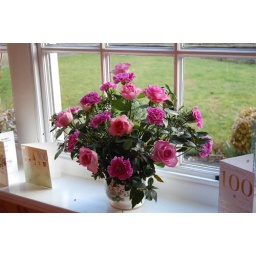
Chris requested pink flowers (arranged by Tony